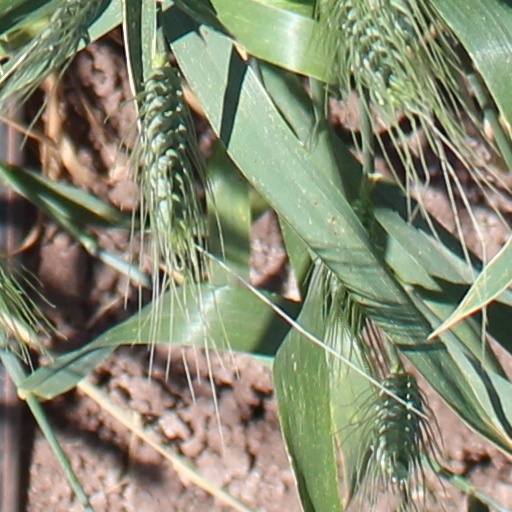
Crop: wheat